Bavaria statue

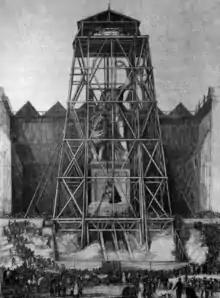
Final assembly of the statue in 1850

The formal unveiling of the "Bavaria" statue was originally planned for the Oktoberfest in 1850, which would have been the 25th year of Ludwig’s reign. Before any celebrations were held featuring a king who had meanwhile abdicated, government concerns first had to be dispelled that such an event could be interpreted as a demonstration against the ruling monarch, Maximilian II.